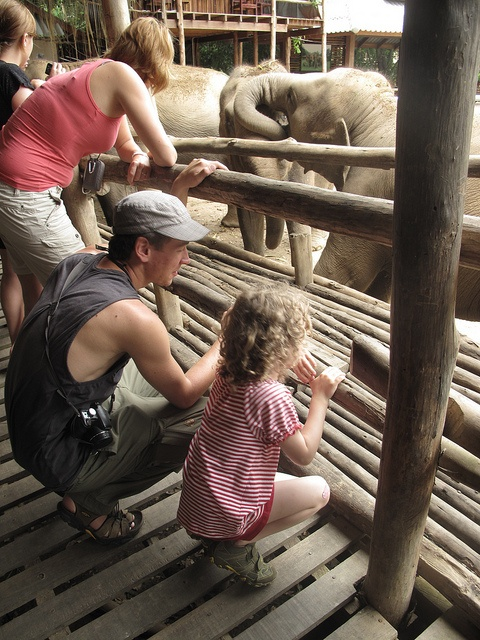
A man and little girl that is kneeling down.
People at a fence looking at some elephants.
Some people looking at elephants in an enclosed area.
A family looking through a gate at elephants.
Small girl peering through wooden fence at elephants